Question: What color are the trees trunks?
Tambaya: Menene launin gangar jikin bishiyun?
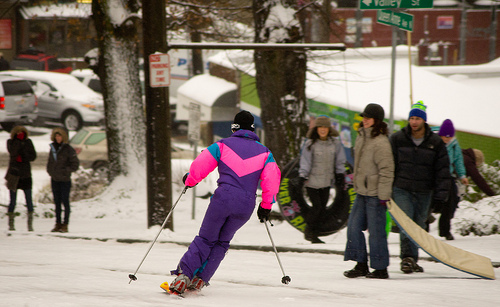
Answer: Brown.
Amsa: Ruwan ƙasa.